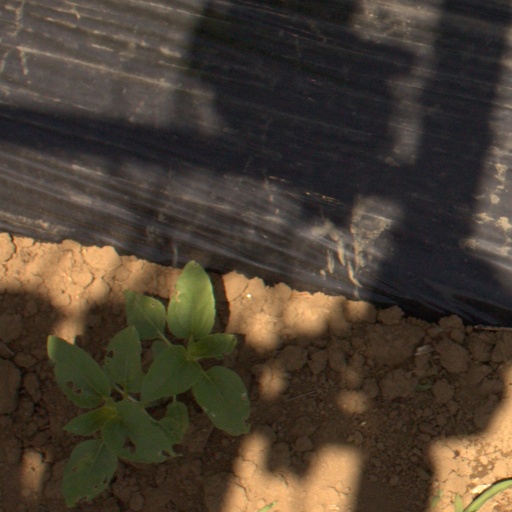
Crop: Jerusalem artichoke